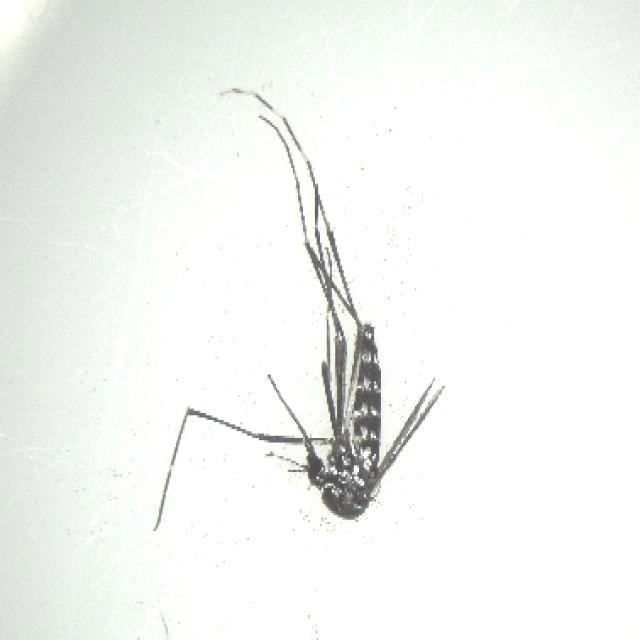
Species: aedes_albopictus